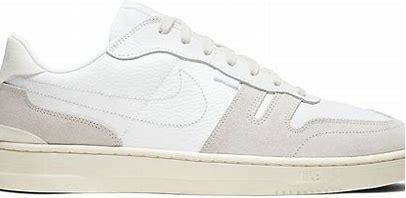
Brand: Nike
Model: Squash Type